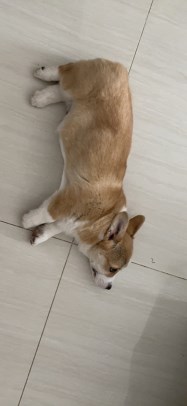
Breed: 2909-n000116-Cardigan